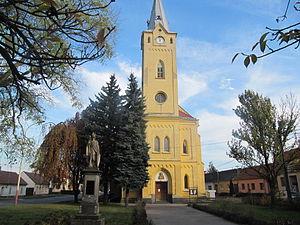
Moravský Písek est une commune du district de Hodonín, dans la région de Moravie-du-Sud, en République tchèque. Sa population s'élevait à 2 104 habitants en 2017.